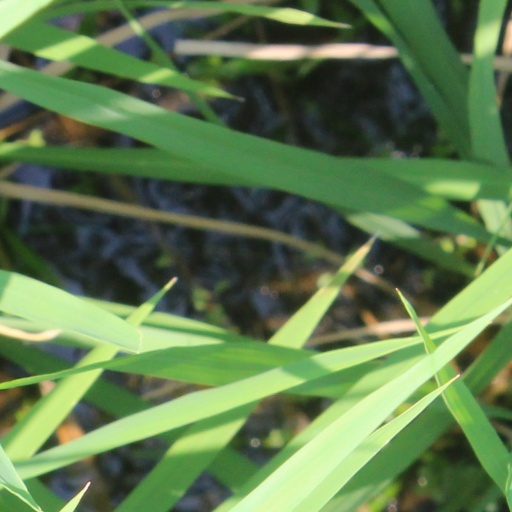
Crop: rice